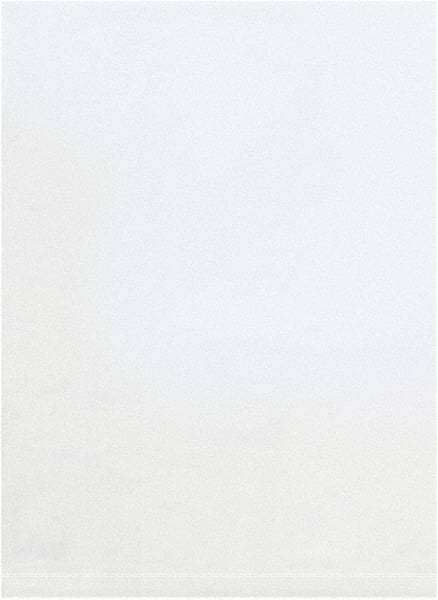
Value Collection - 22 x 36", 4 mil Flat Polybags - Clear
Item #: 39540133 Brand: Value Collection Exact Tooling IR#: 04 Product Specifications Type Polybag Style Flat Width (Inch) 22 Length (Inch) 36 Thickness (mil) 4.0000 Color Clear
Brand: Value Collection
Category: Business & Industrial > Retail > Paper & Plastic Shopping Bags